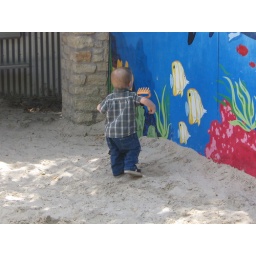
Playing in the sand box